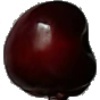
Label: cherry